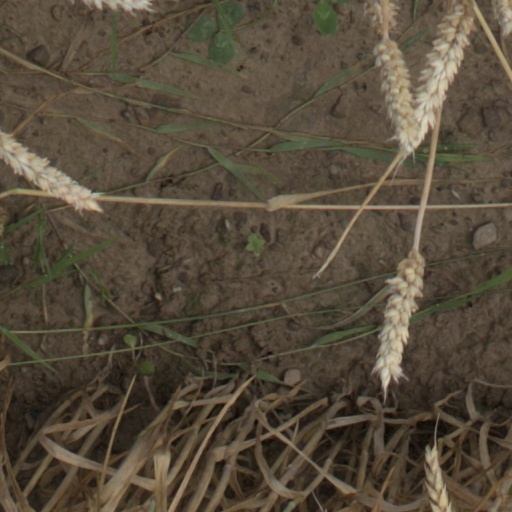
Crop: wheat